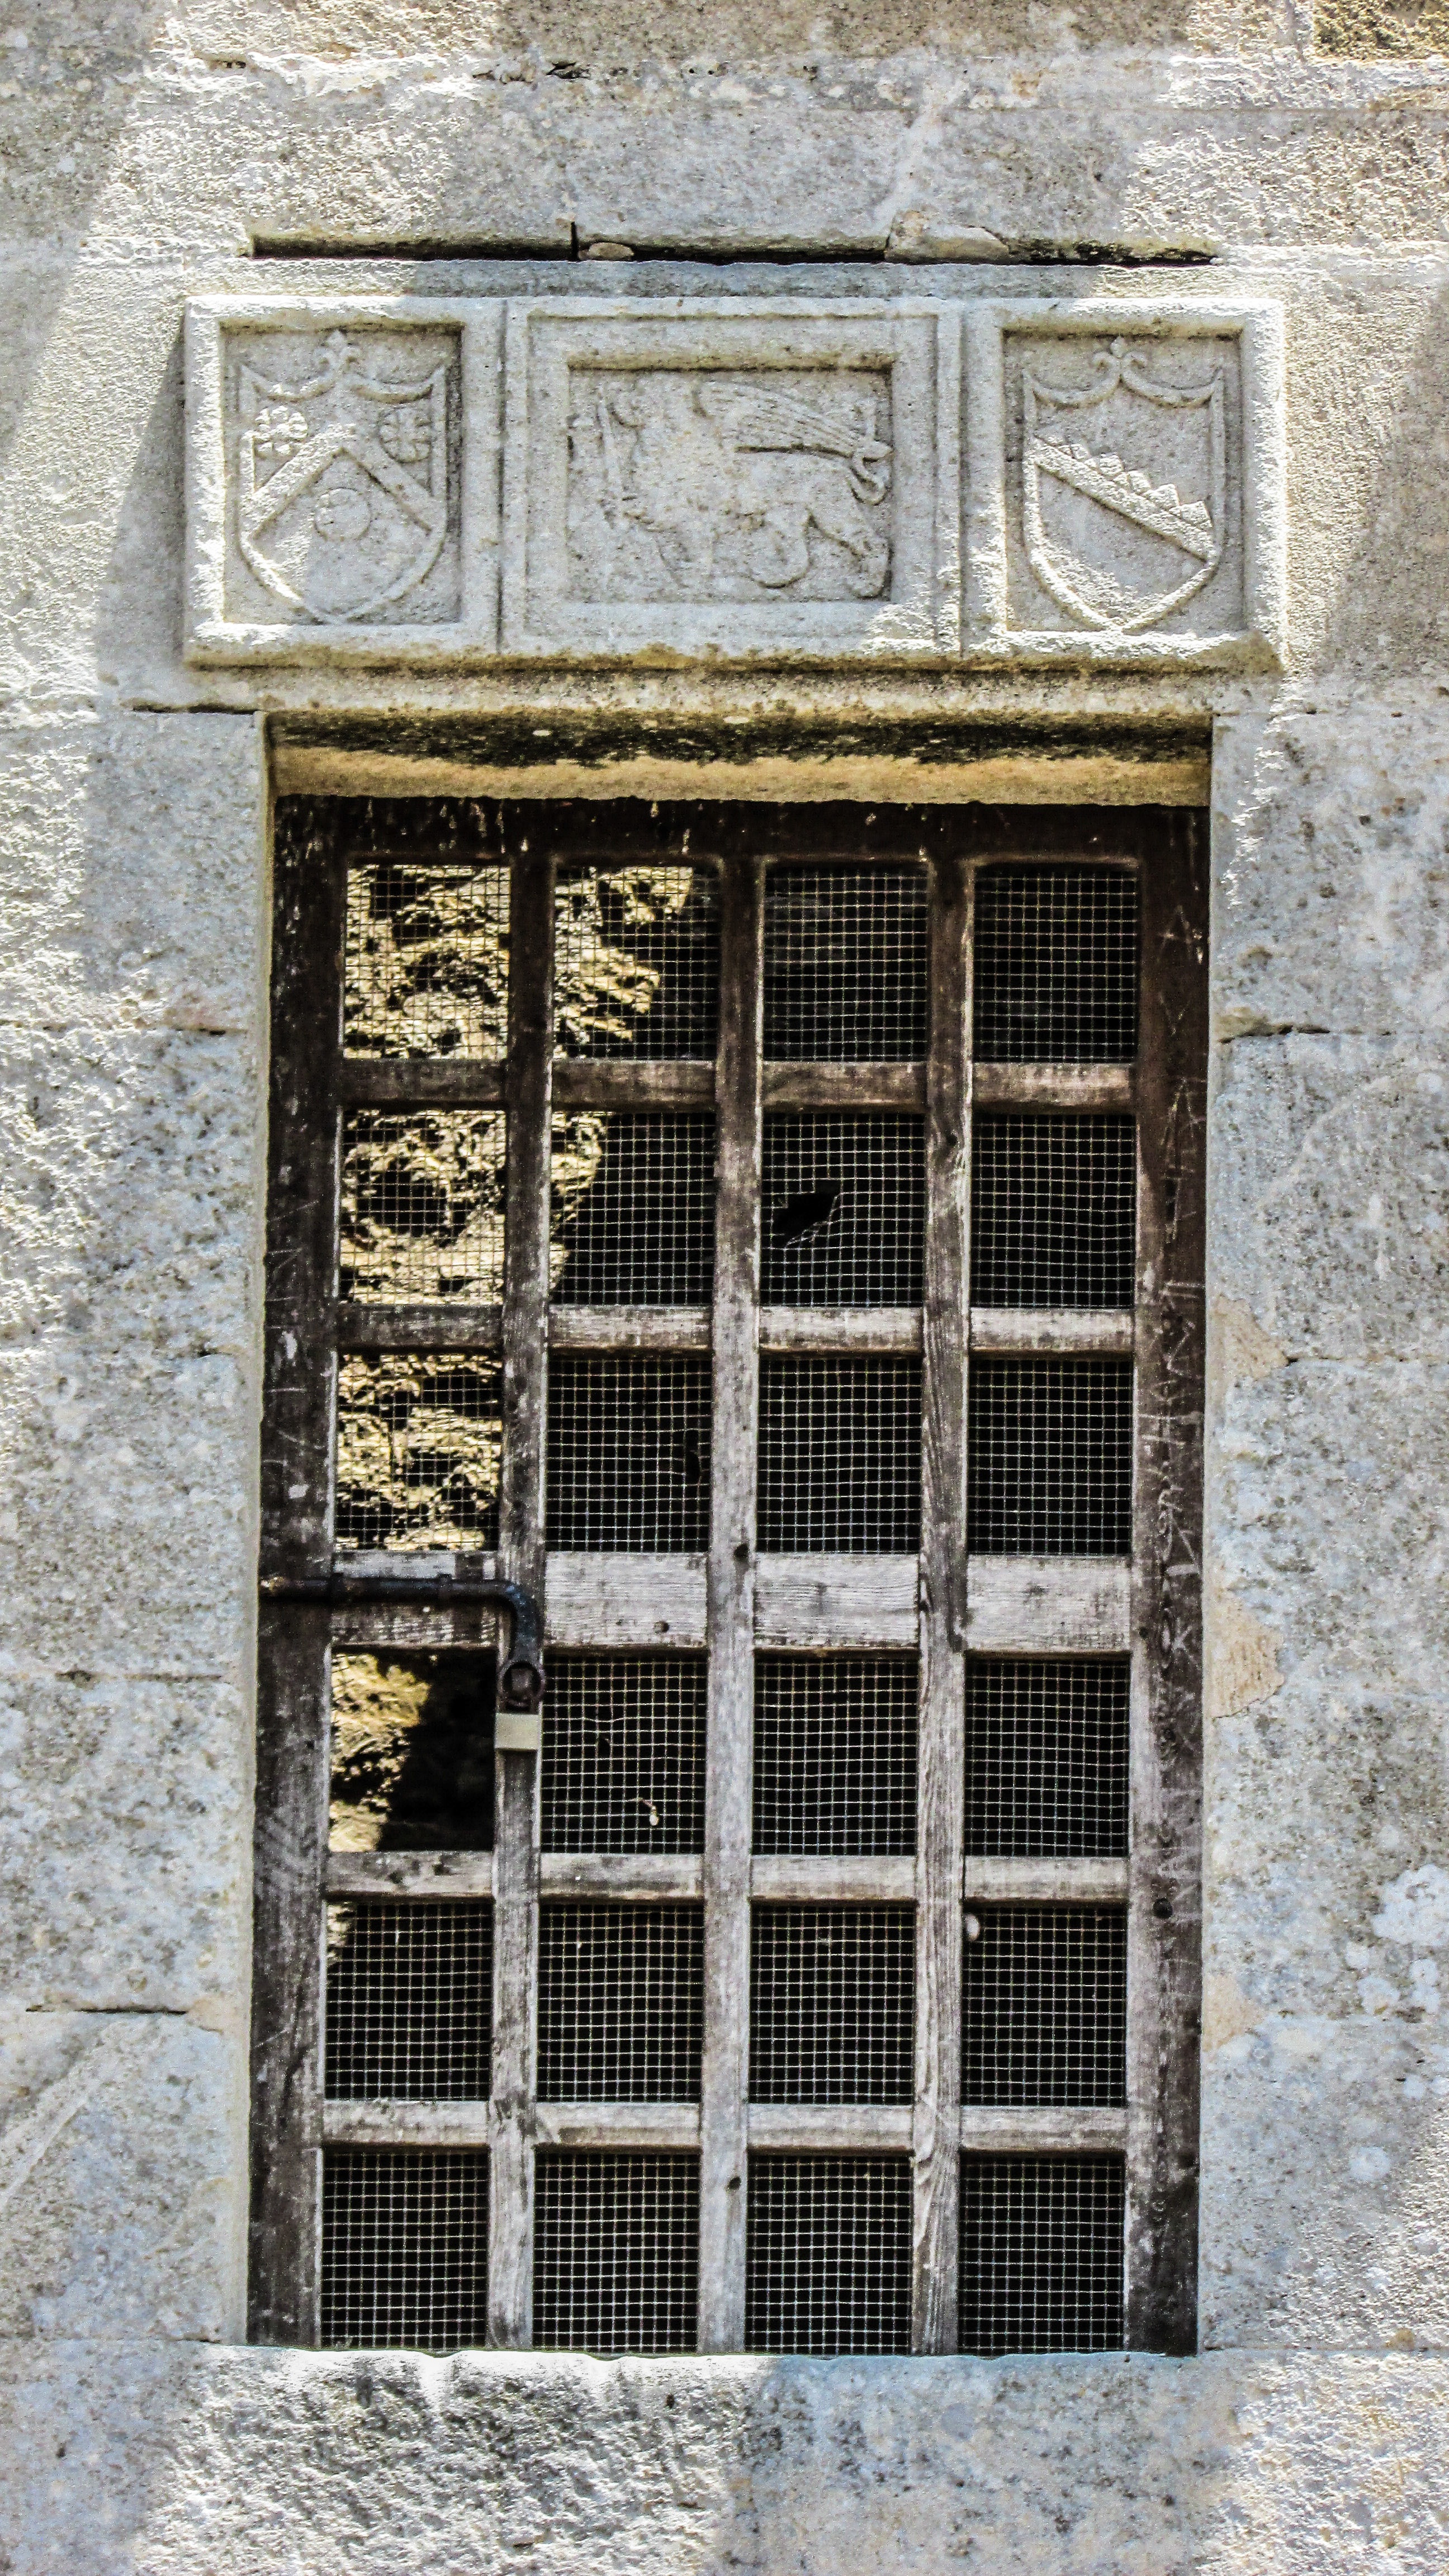
architecture, window, wall, stone, facade, brick, door, medieval, fortress, cyprus, coat of arms, perivolia, rigena's tower, window covering